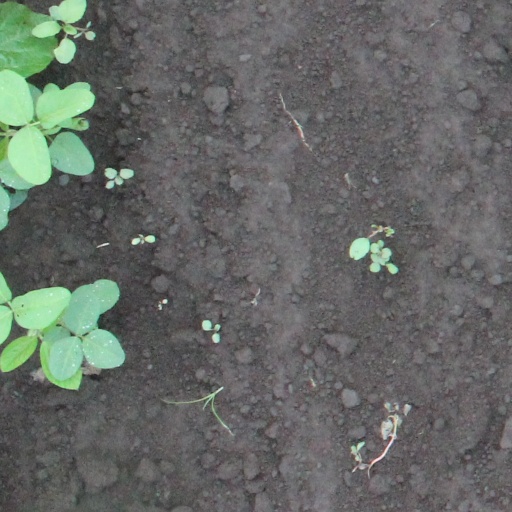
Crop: soybean